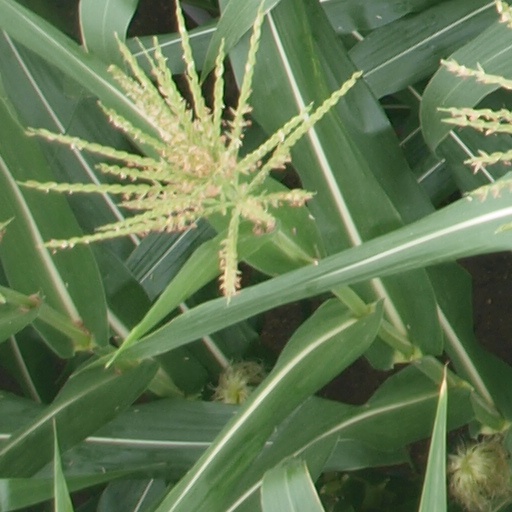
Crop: maize; corn